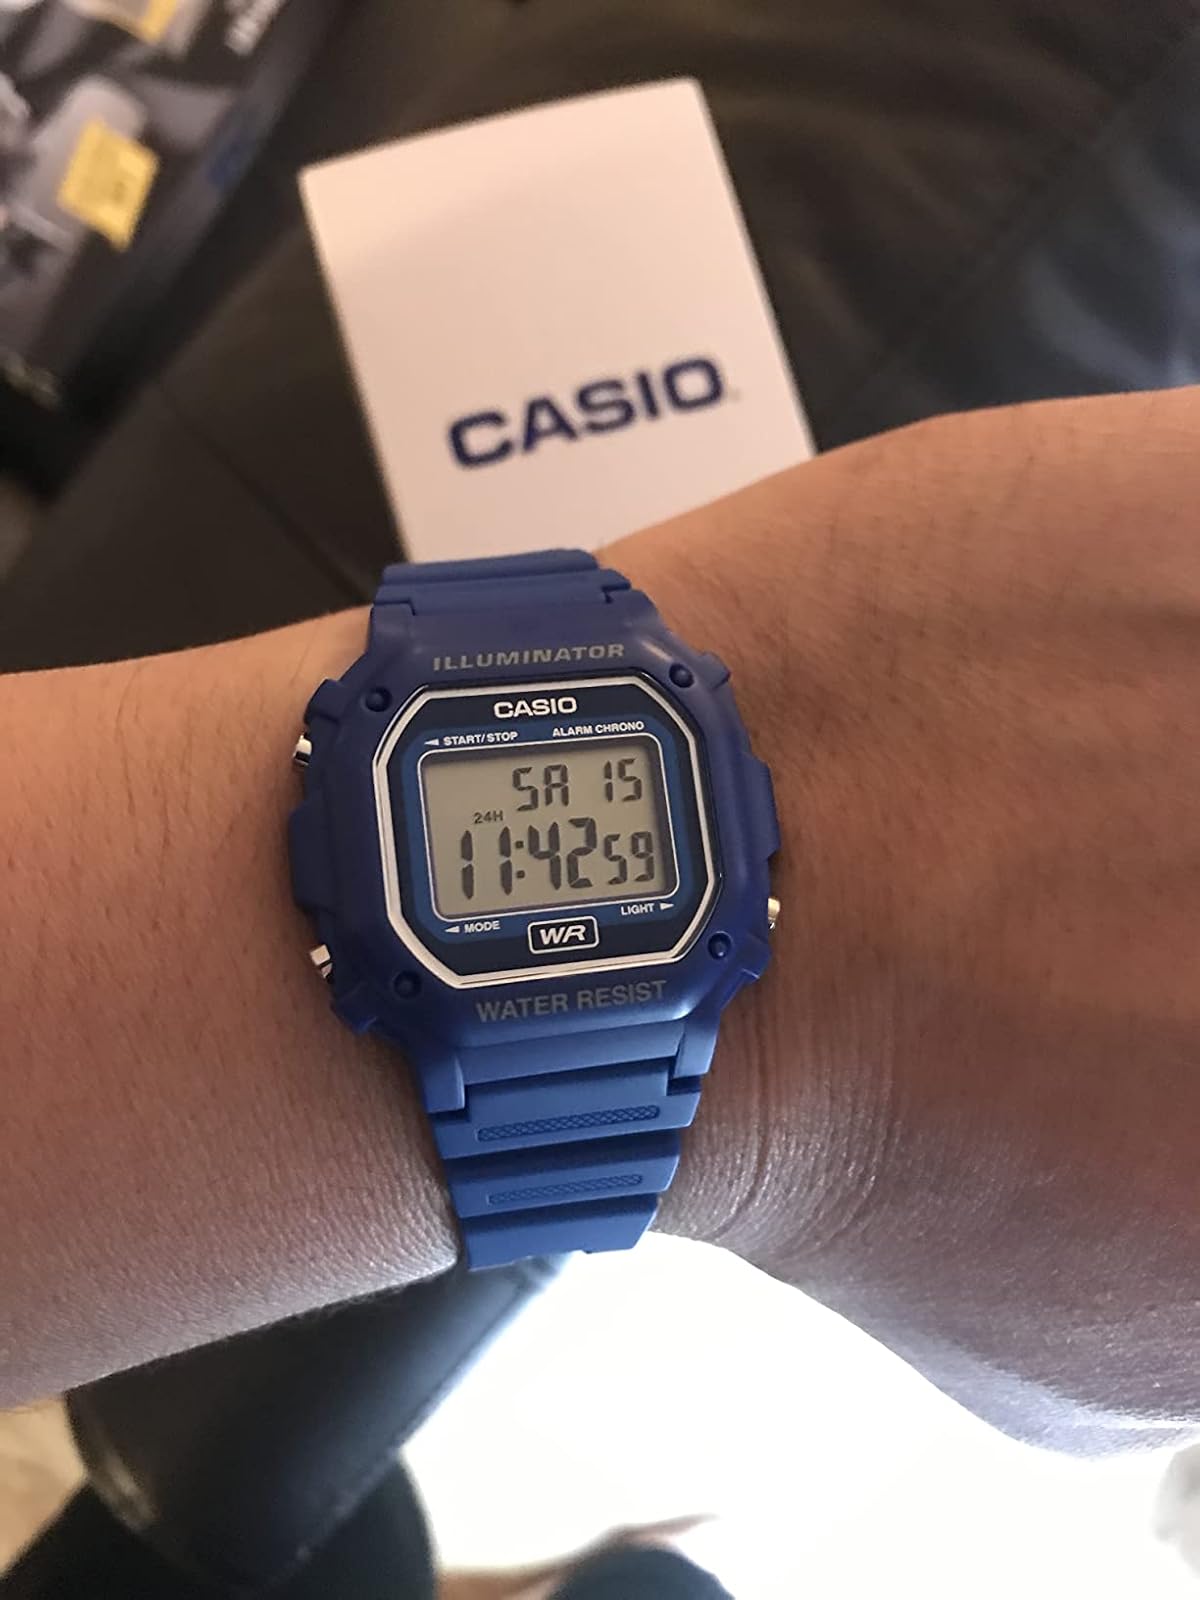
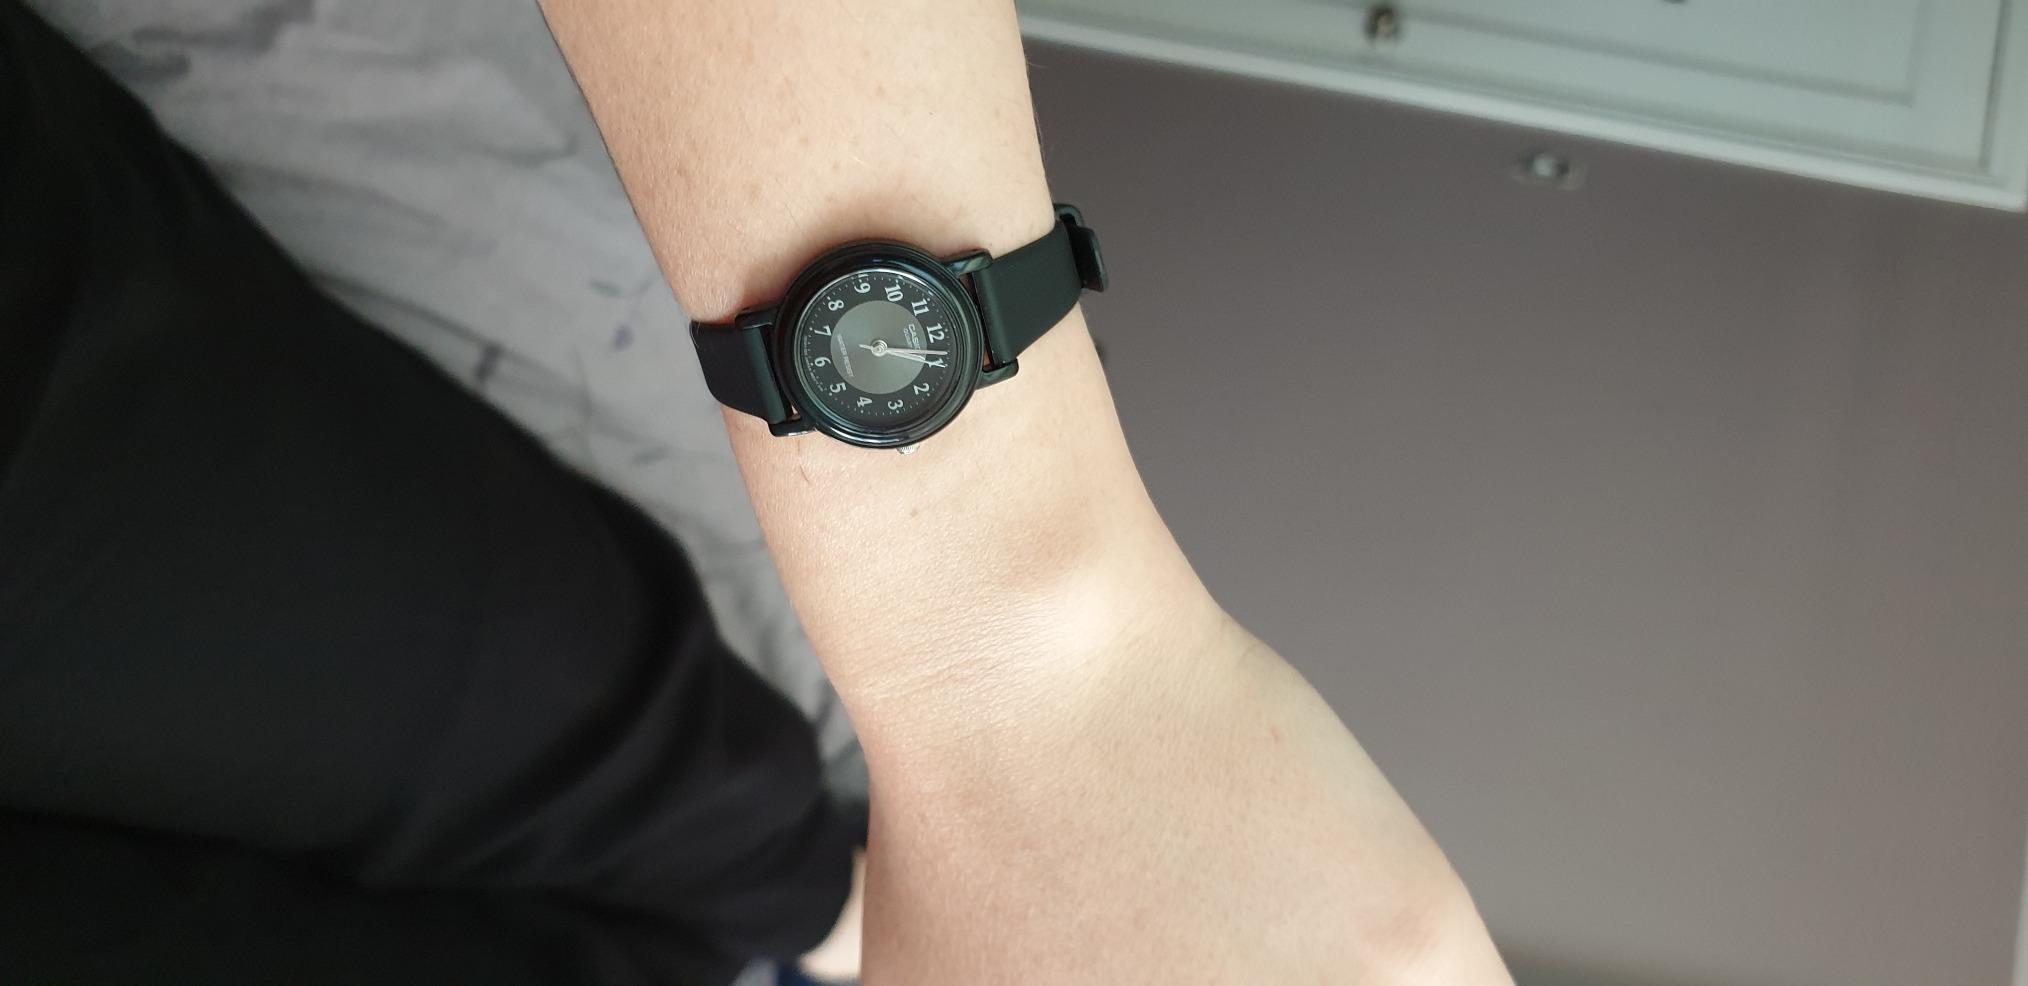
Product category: accessories_watch
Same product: no